History of Ohio

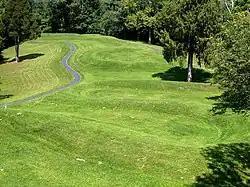
The Great Serpent Mound earthwork in Adams County

The history of Ohio as a state began when the Northwest Territory was divided in 1800, and the remainder reorganized for admission to the union on March 1, 1803, as the 17th state of the United States. The recorded history of Ohio began in the late 17th century when French explorers from Canada reached the Ohio River, from which the "Ohio Country" took its name, a river the Iroquois called "O-y-o", "great river". Before that, Native Americans speaking Algonquin languages had inhabited Ohio and the central midwestern United States for hundreds of years, until displaced by the Iroquois in the latter part of the 17th century. Other cultures not generally identified as "Indians", including the Hopewell "mound builders", preceded them. Human history in Ohio began a few millennia after formation of the Bering land bridge about 14,500 BCE – see Prehistory of Ohio.